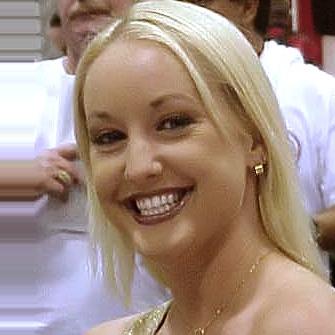
Age: 23